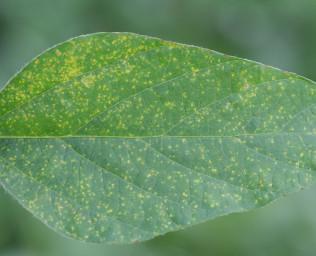
Plant: Soybean
Disease: soybean downy mildew